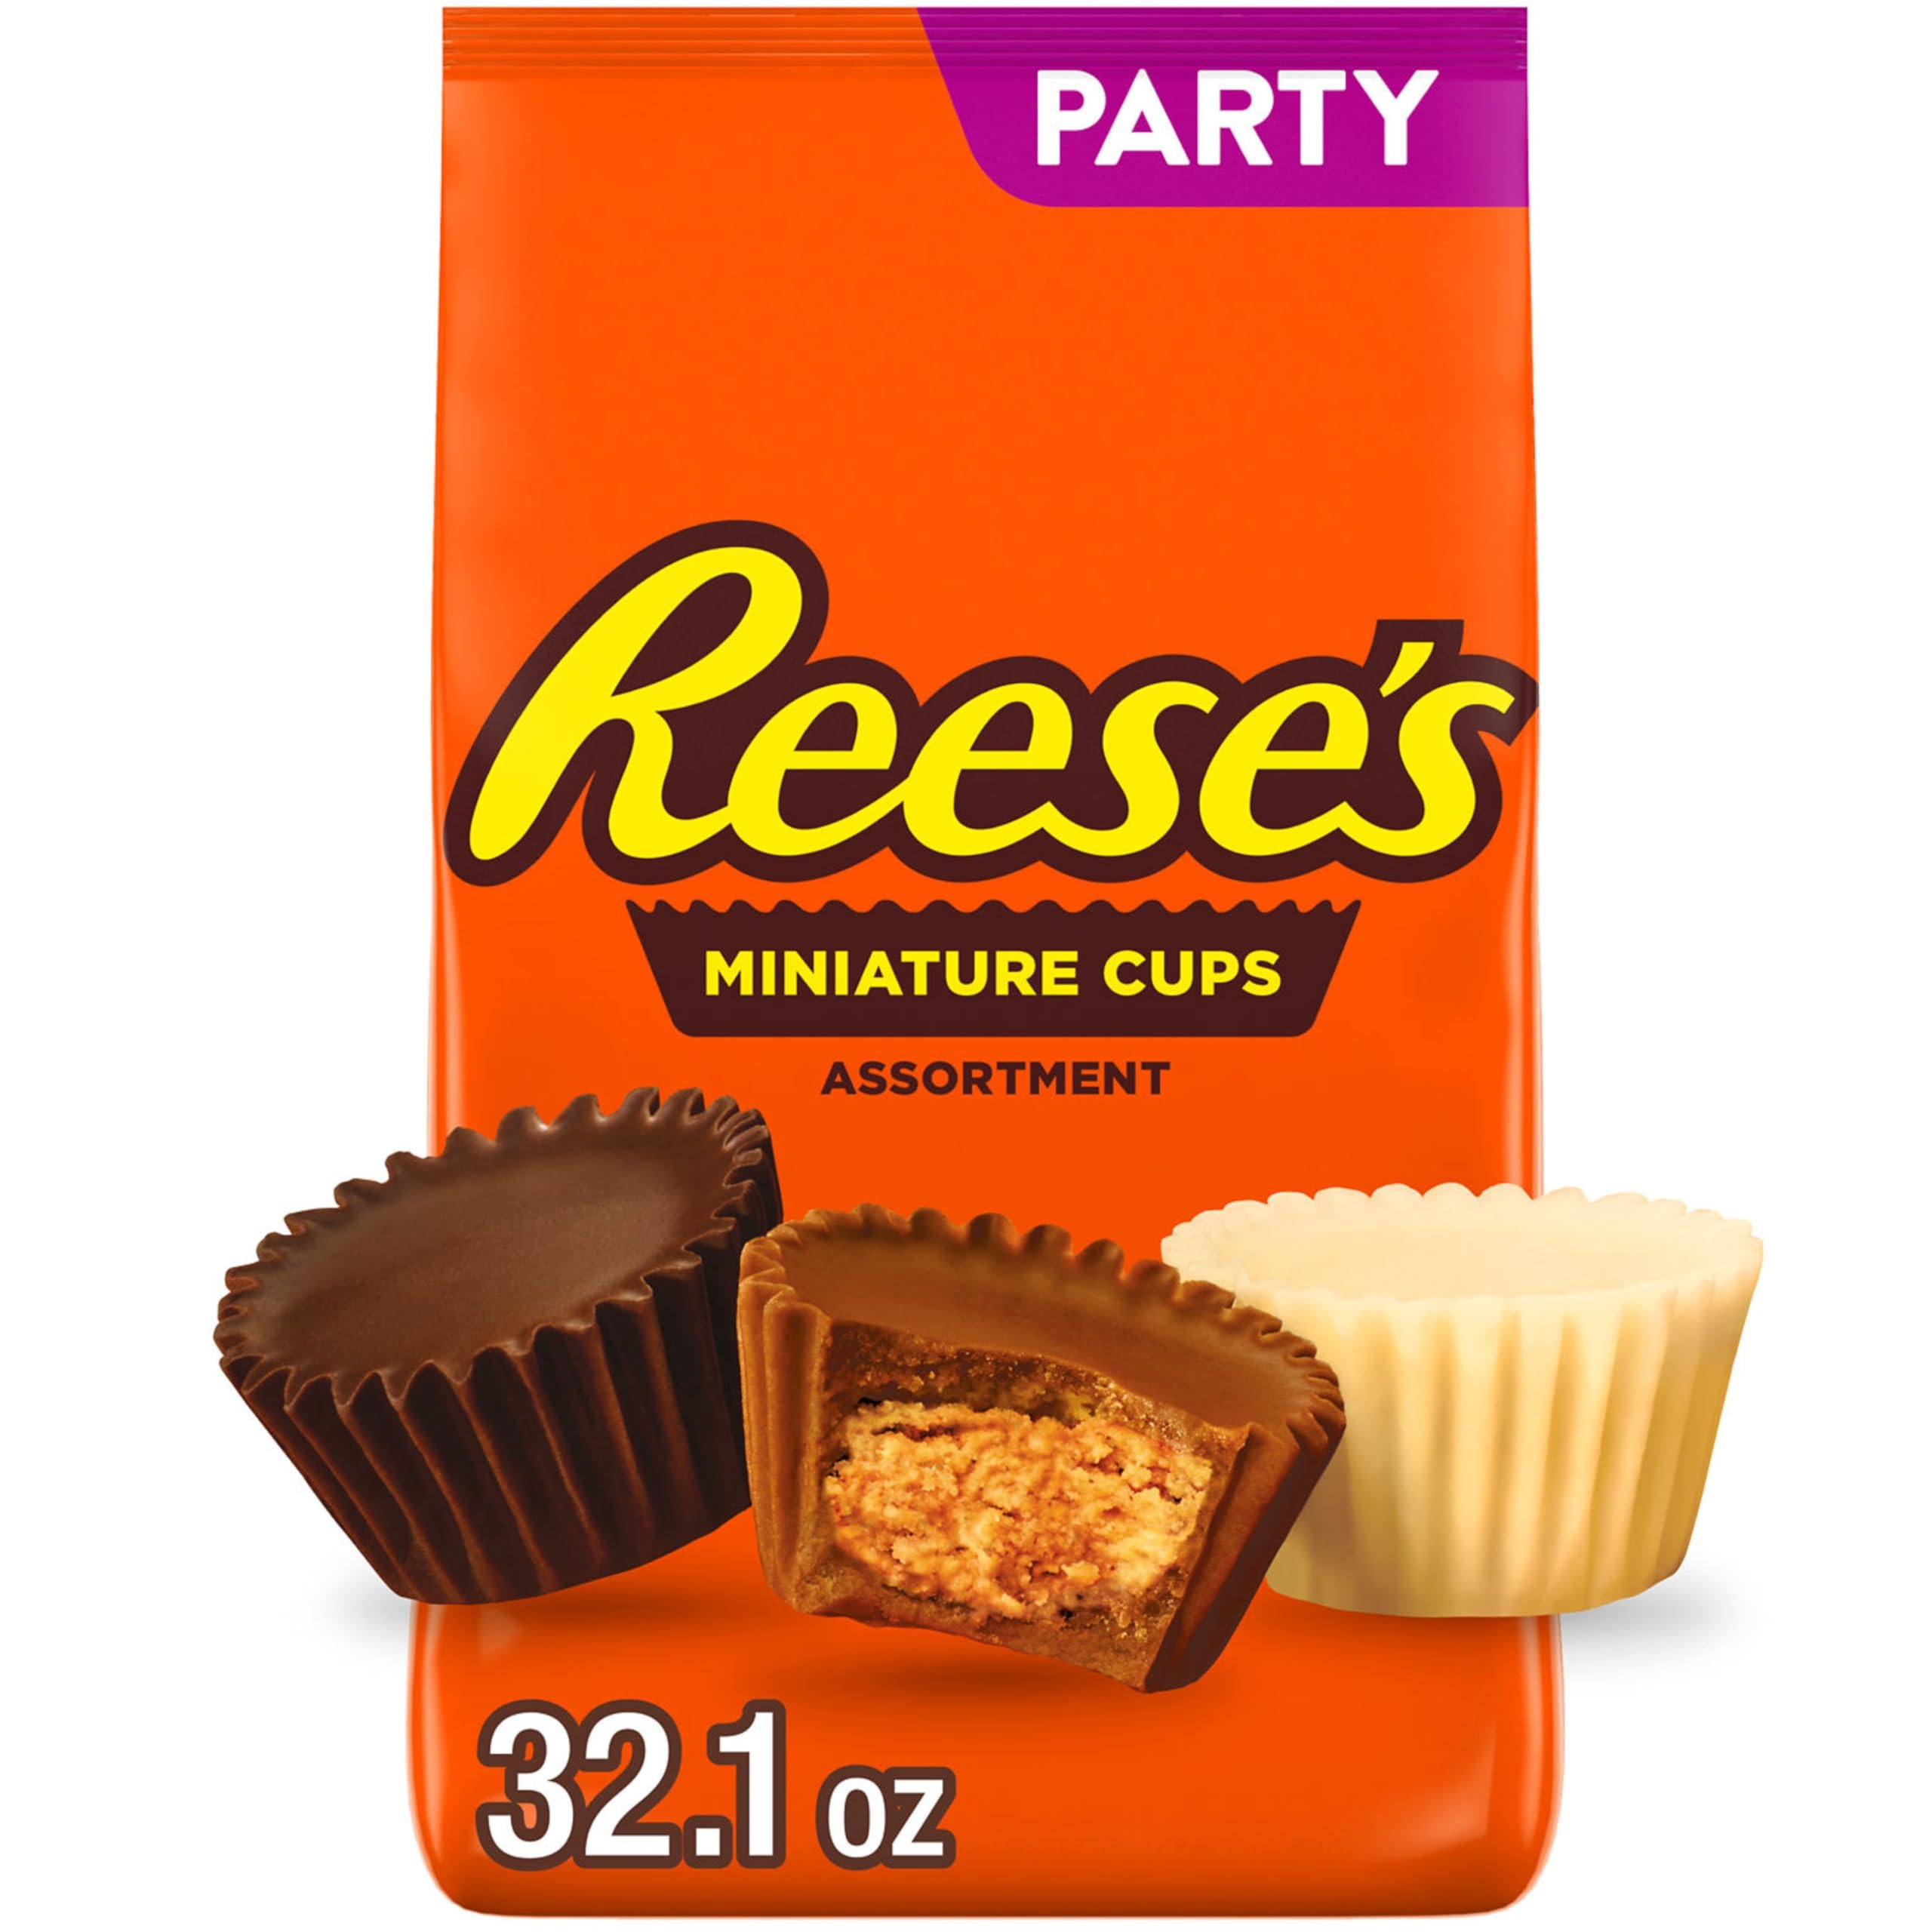
Item Name: REESE'S Miniatures Assorted Flavored Peanut Butter Cups, Candy Party Pack, 32.1 oz
Bullet Point 1: Contains one (1) 32.1-ounce bulk party pack of REESE'S Assorted Miniatures Peanut Butter Cups Candy
Bullet Point 2: Mixture of chocolate and white creme treats to satisfy everyone's sweet taste buds during family get-togethers, tailgates, movie nights, campfires and fundraising events
Bullet Point 3: Individually wrapped and kosher bulk candies inside a party pack for easy sharing
Bullet Point 4: Use this REESE'S candy assortment for graduations, back to school preparation, anniversary dates and birthday parties
Bullet Point 5: Enjoy these Christmas, Easter, Valentine's Day and Halloween candies full of peanut butter
Value: 32.1
Unit: Ounce

Price: 16.99